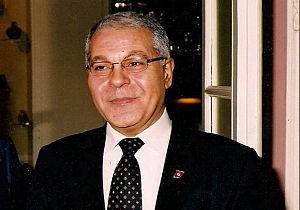
Portrait de Mezri Haddad
Mezri Haddad, né le 2 juillet 1961 au Kram, est un journaliste, écrivain, philosophe et diplomate tunisien.